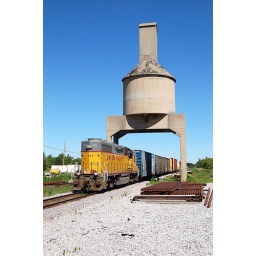
The Jefferson Jct Job drops its cars under the old coaling tower at Clyman Jct.